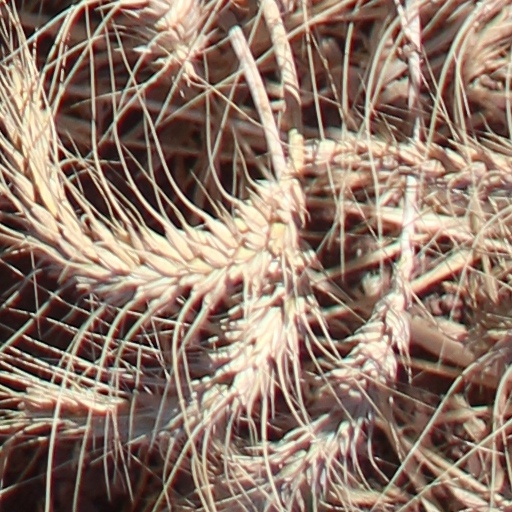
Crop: wheat